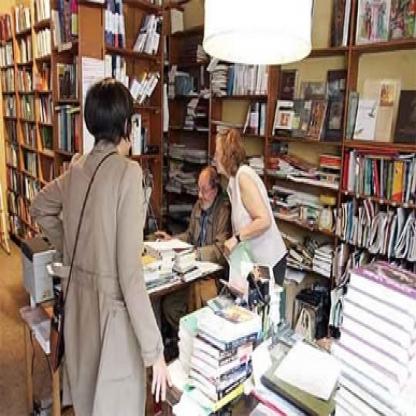
Scene: Indoor